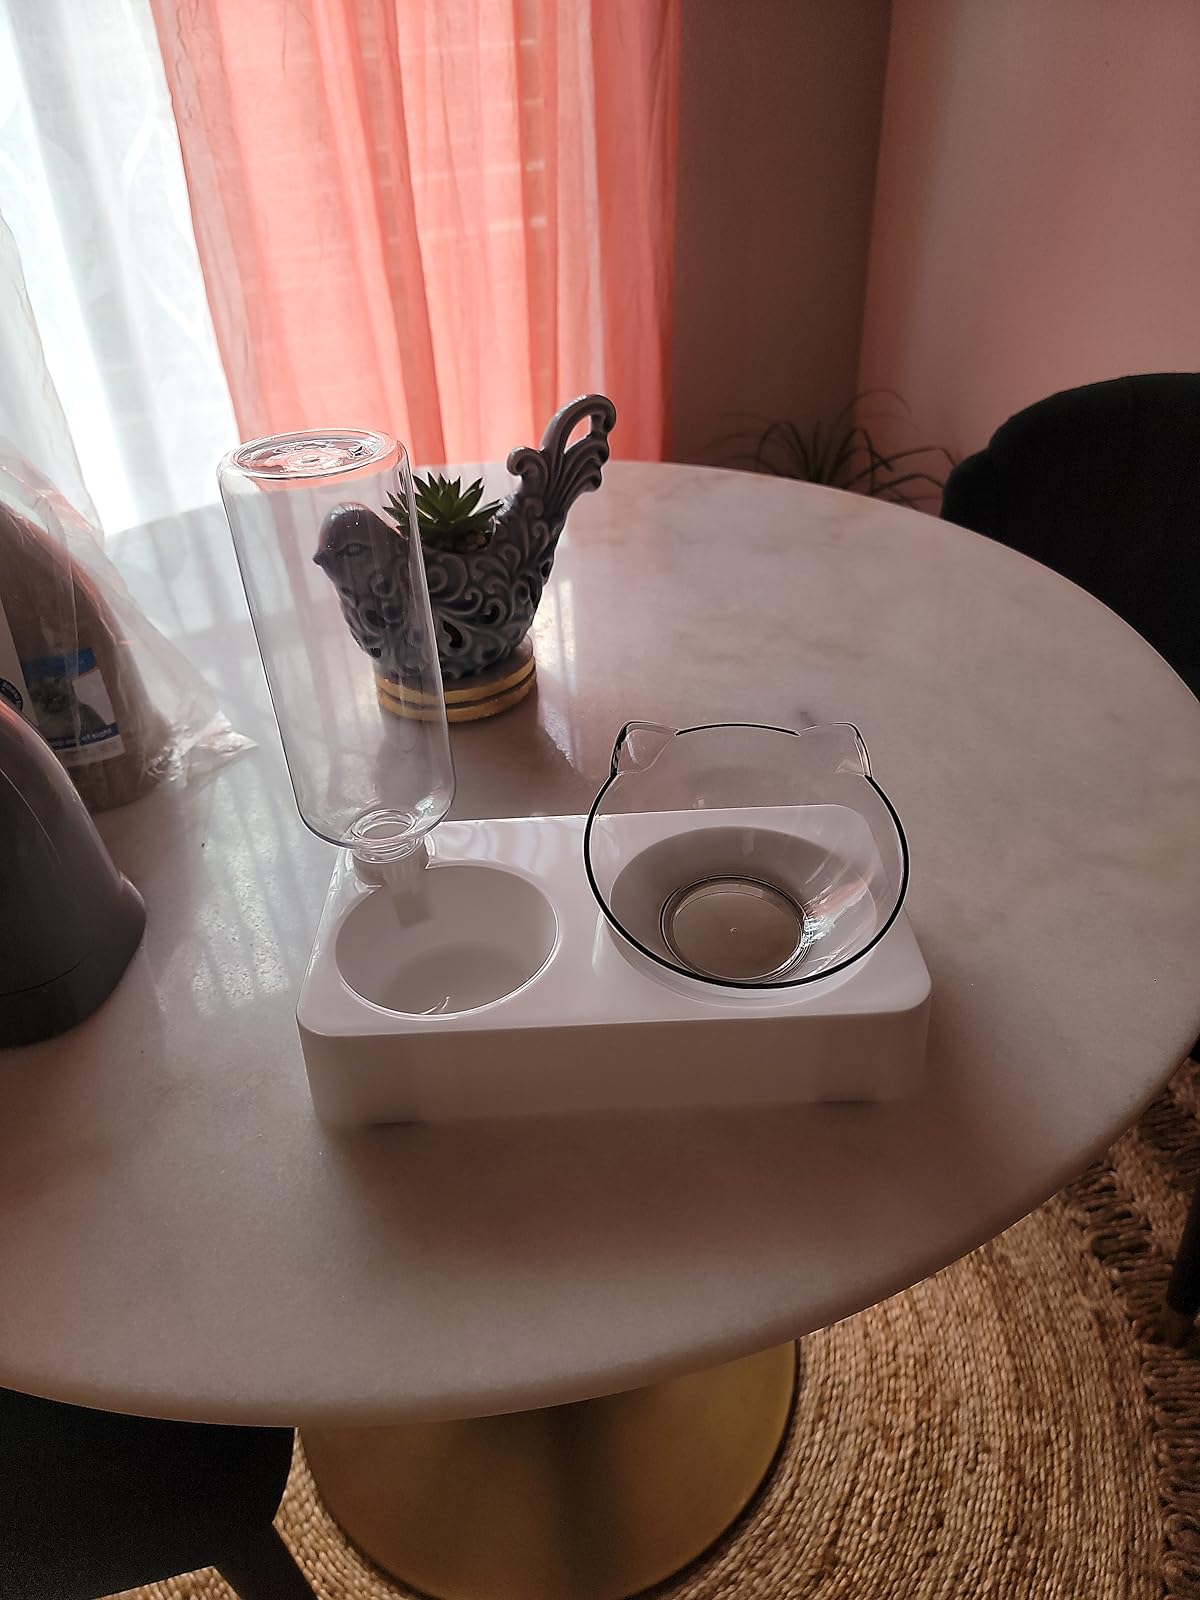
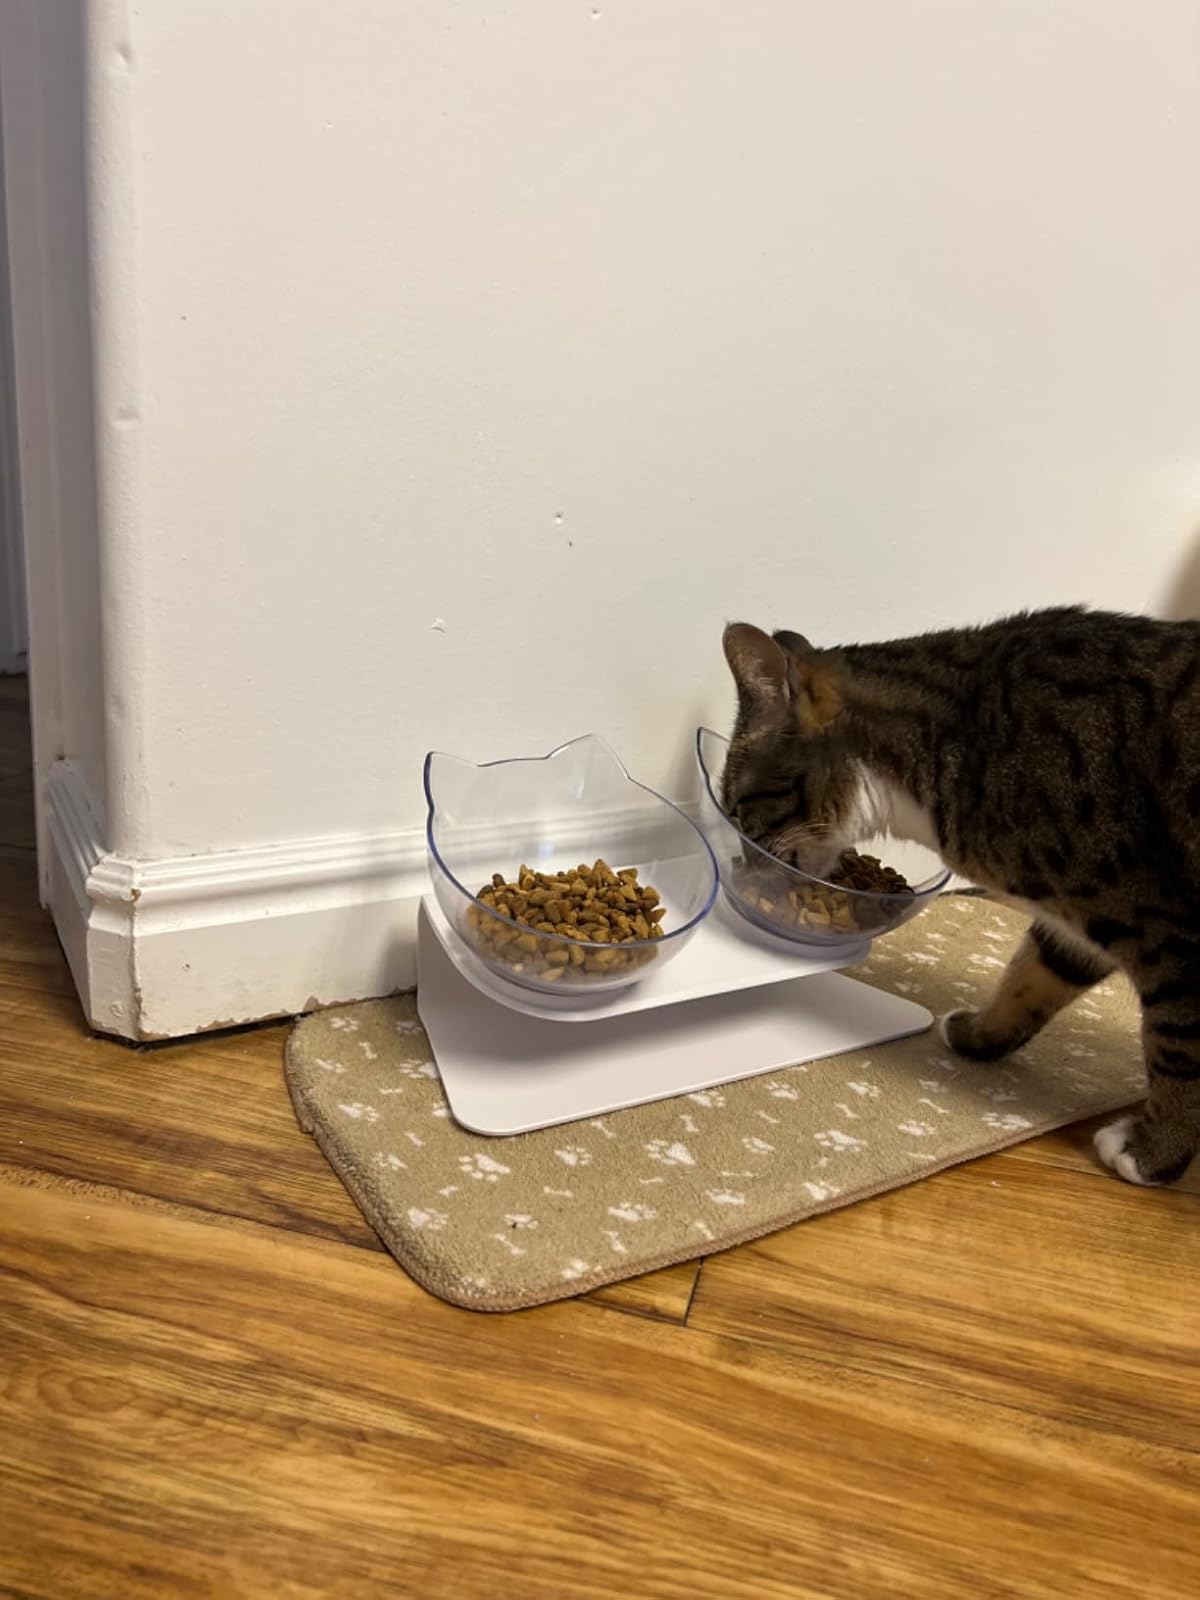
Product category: items_bowl
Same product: no